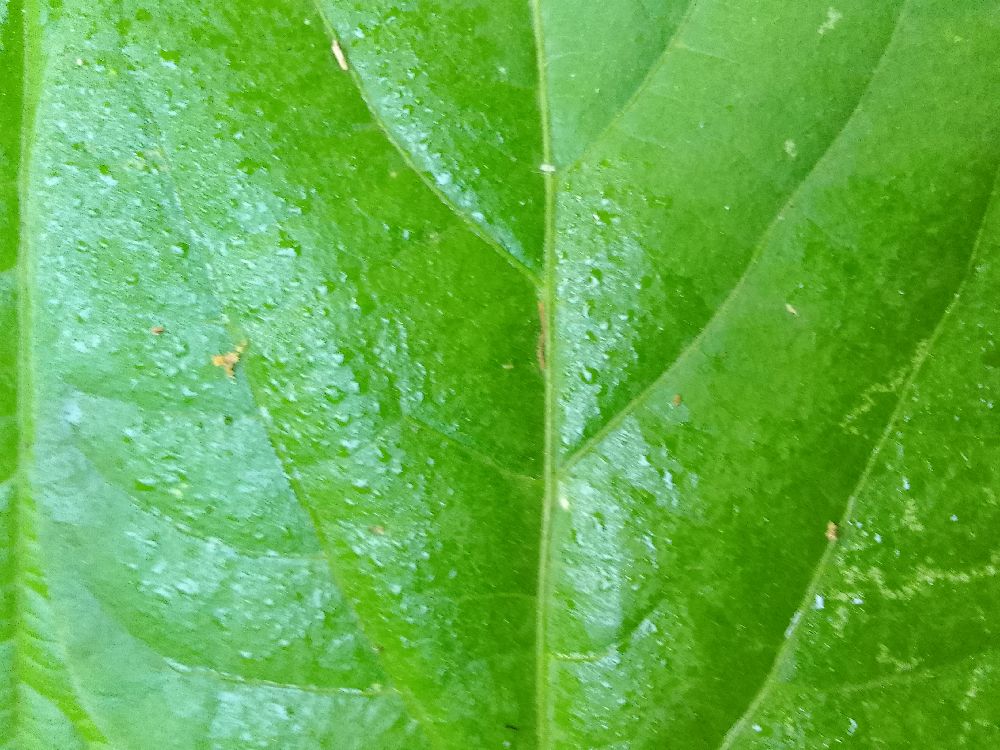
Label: healthy